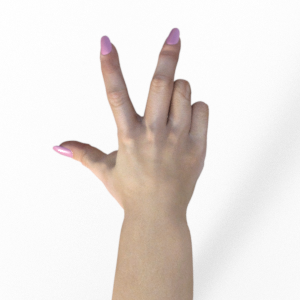
Label: scissors